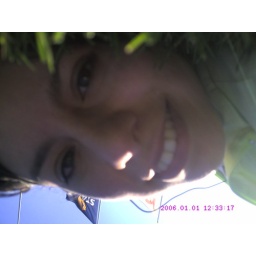
My face in the grass